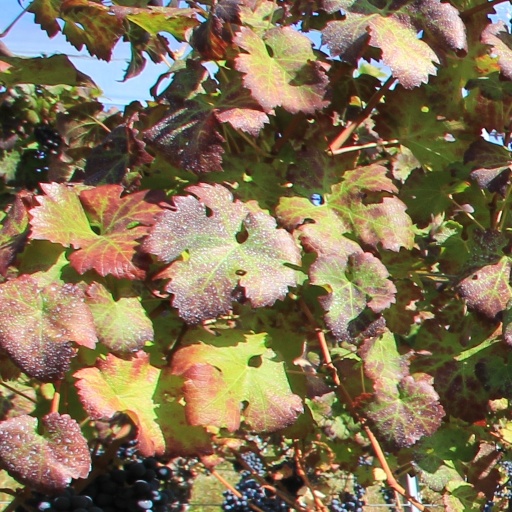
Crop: grape